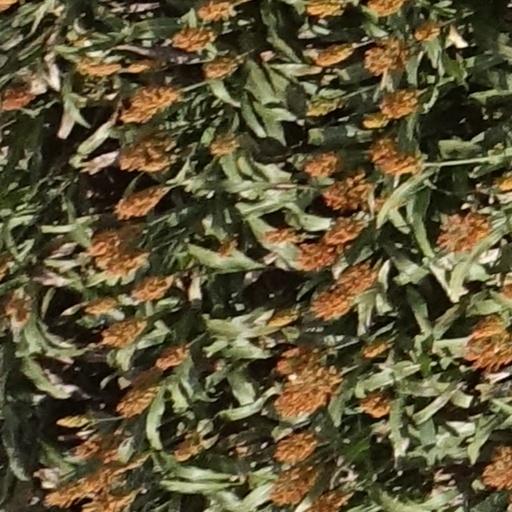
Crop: sorghum